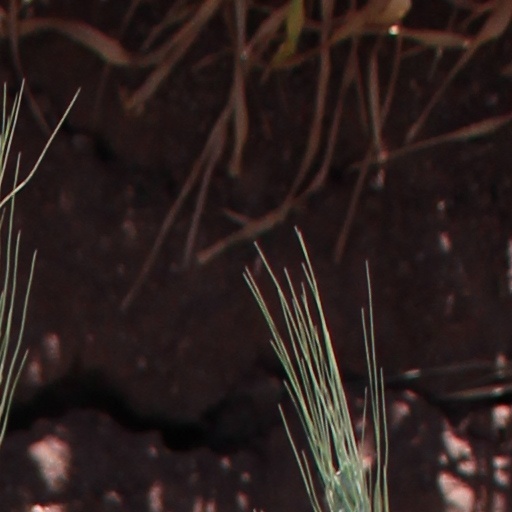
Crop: wheat